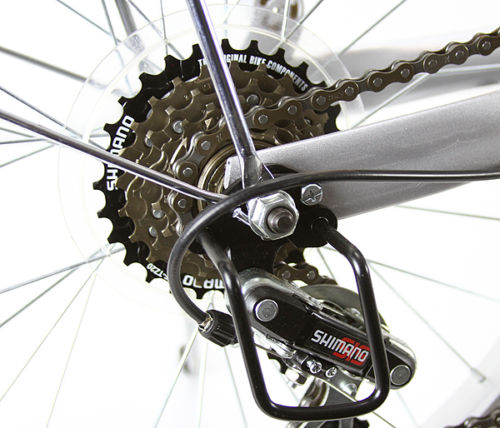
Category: bicycle